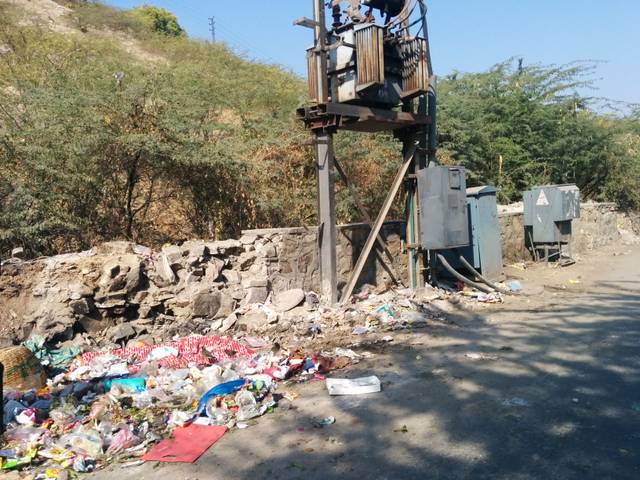
Region: India
Coordinates: 26.943, 75.831